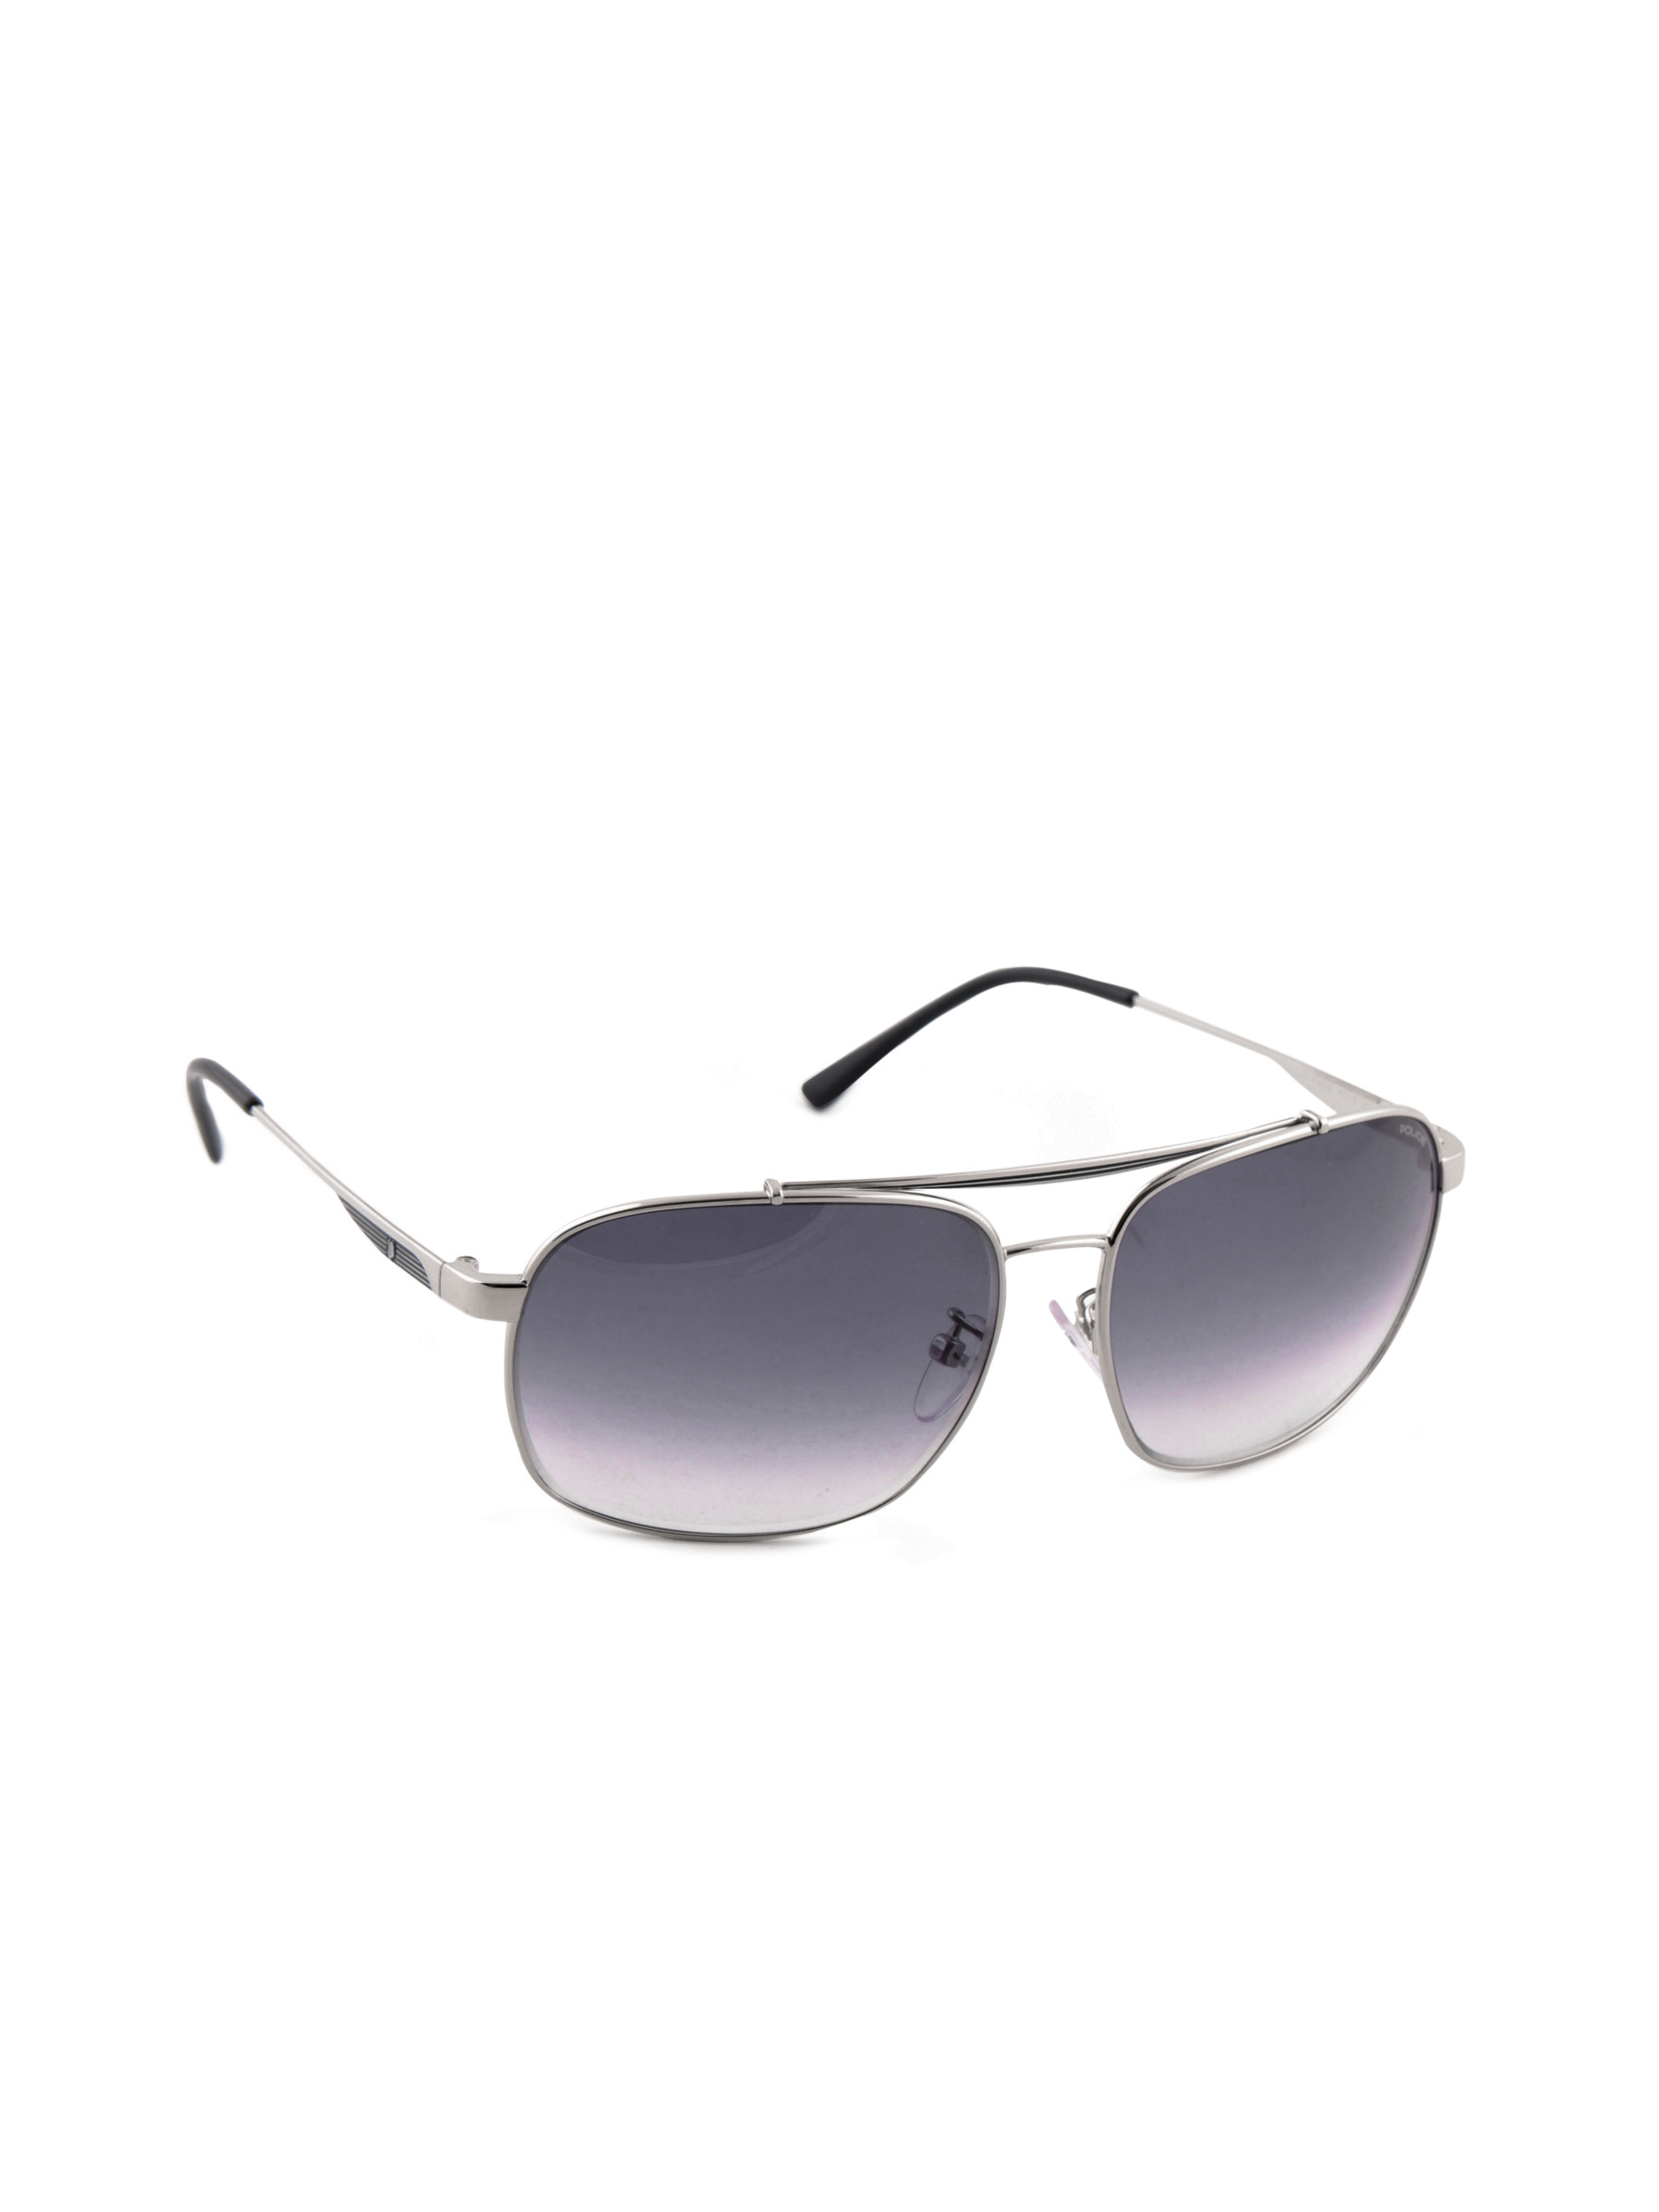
Police Men Casual Blue Sunglasses
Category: Accessories / Eyewear / Sunglasses
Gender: Men
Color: Blue
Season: Winter 2016
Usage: Casual